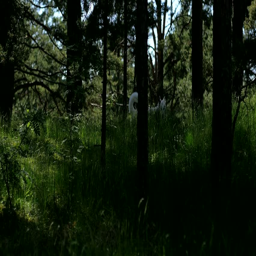
a dog runs in forest